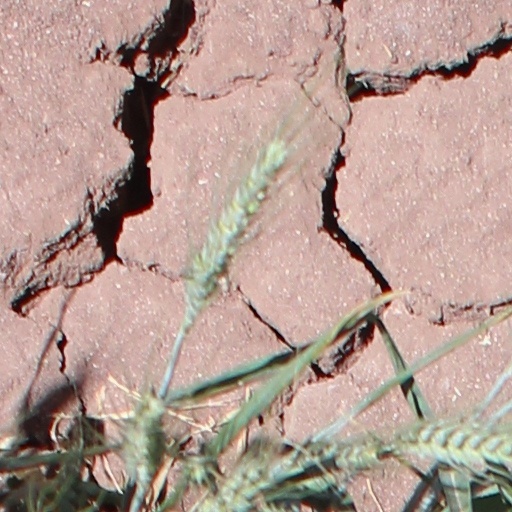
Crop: wheat